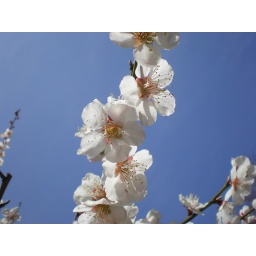
Pretty sakura in bloom against a clear blue sky!